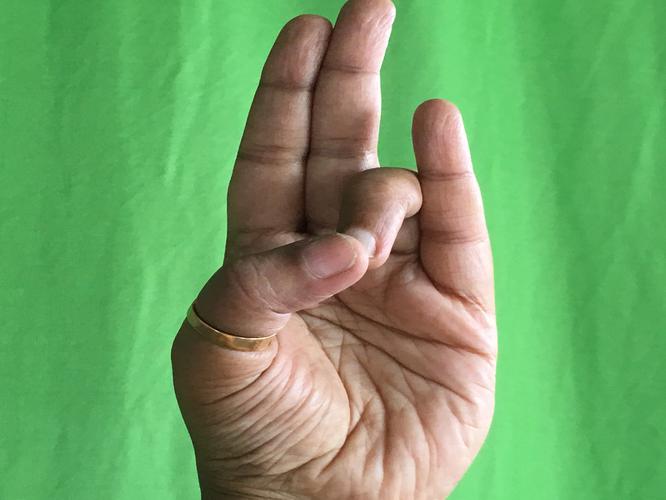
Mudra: Mayura
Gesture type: single_hand